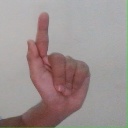
अक्षर: ळ